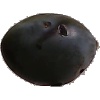
Label: Plum 3